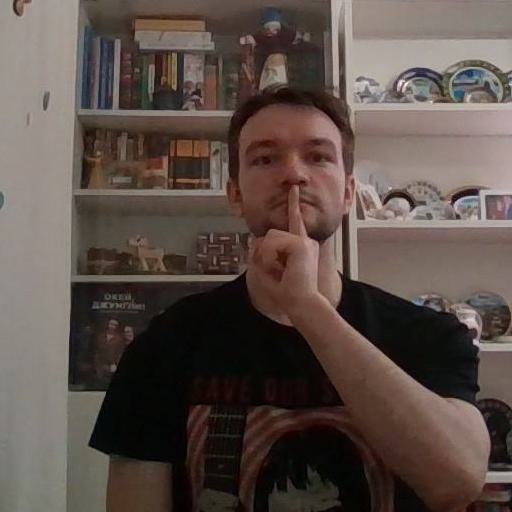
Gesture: mute